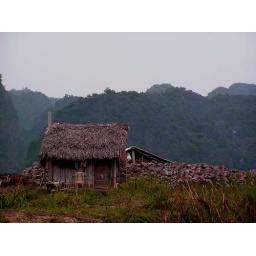
house by the river